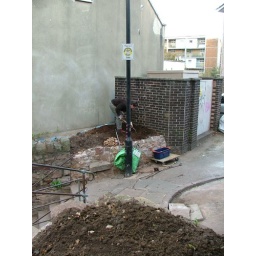
Planting on the flower bed by the sub station.